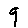
Label: 9